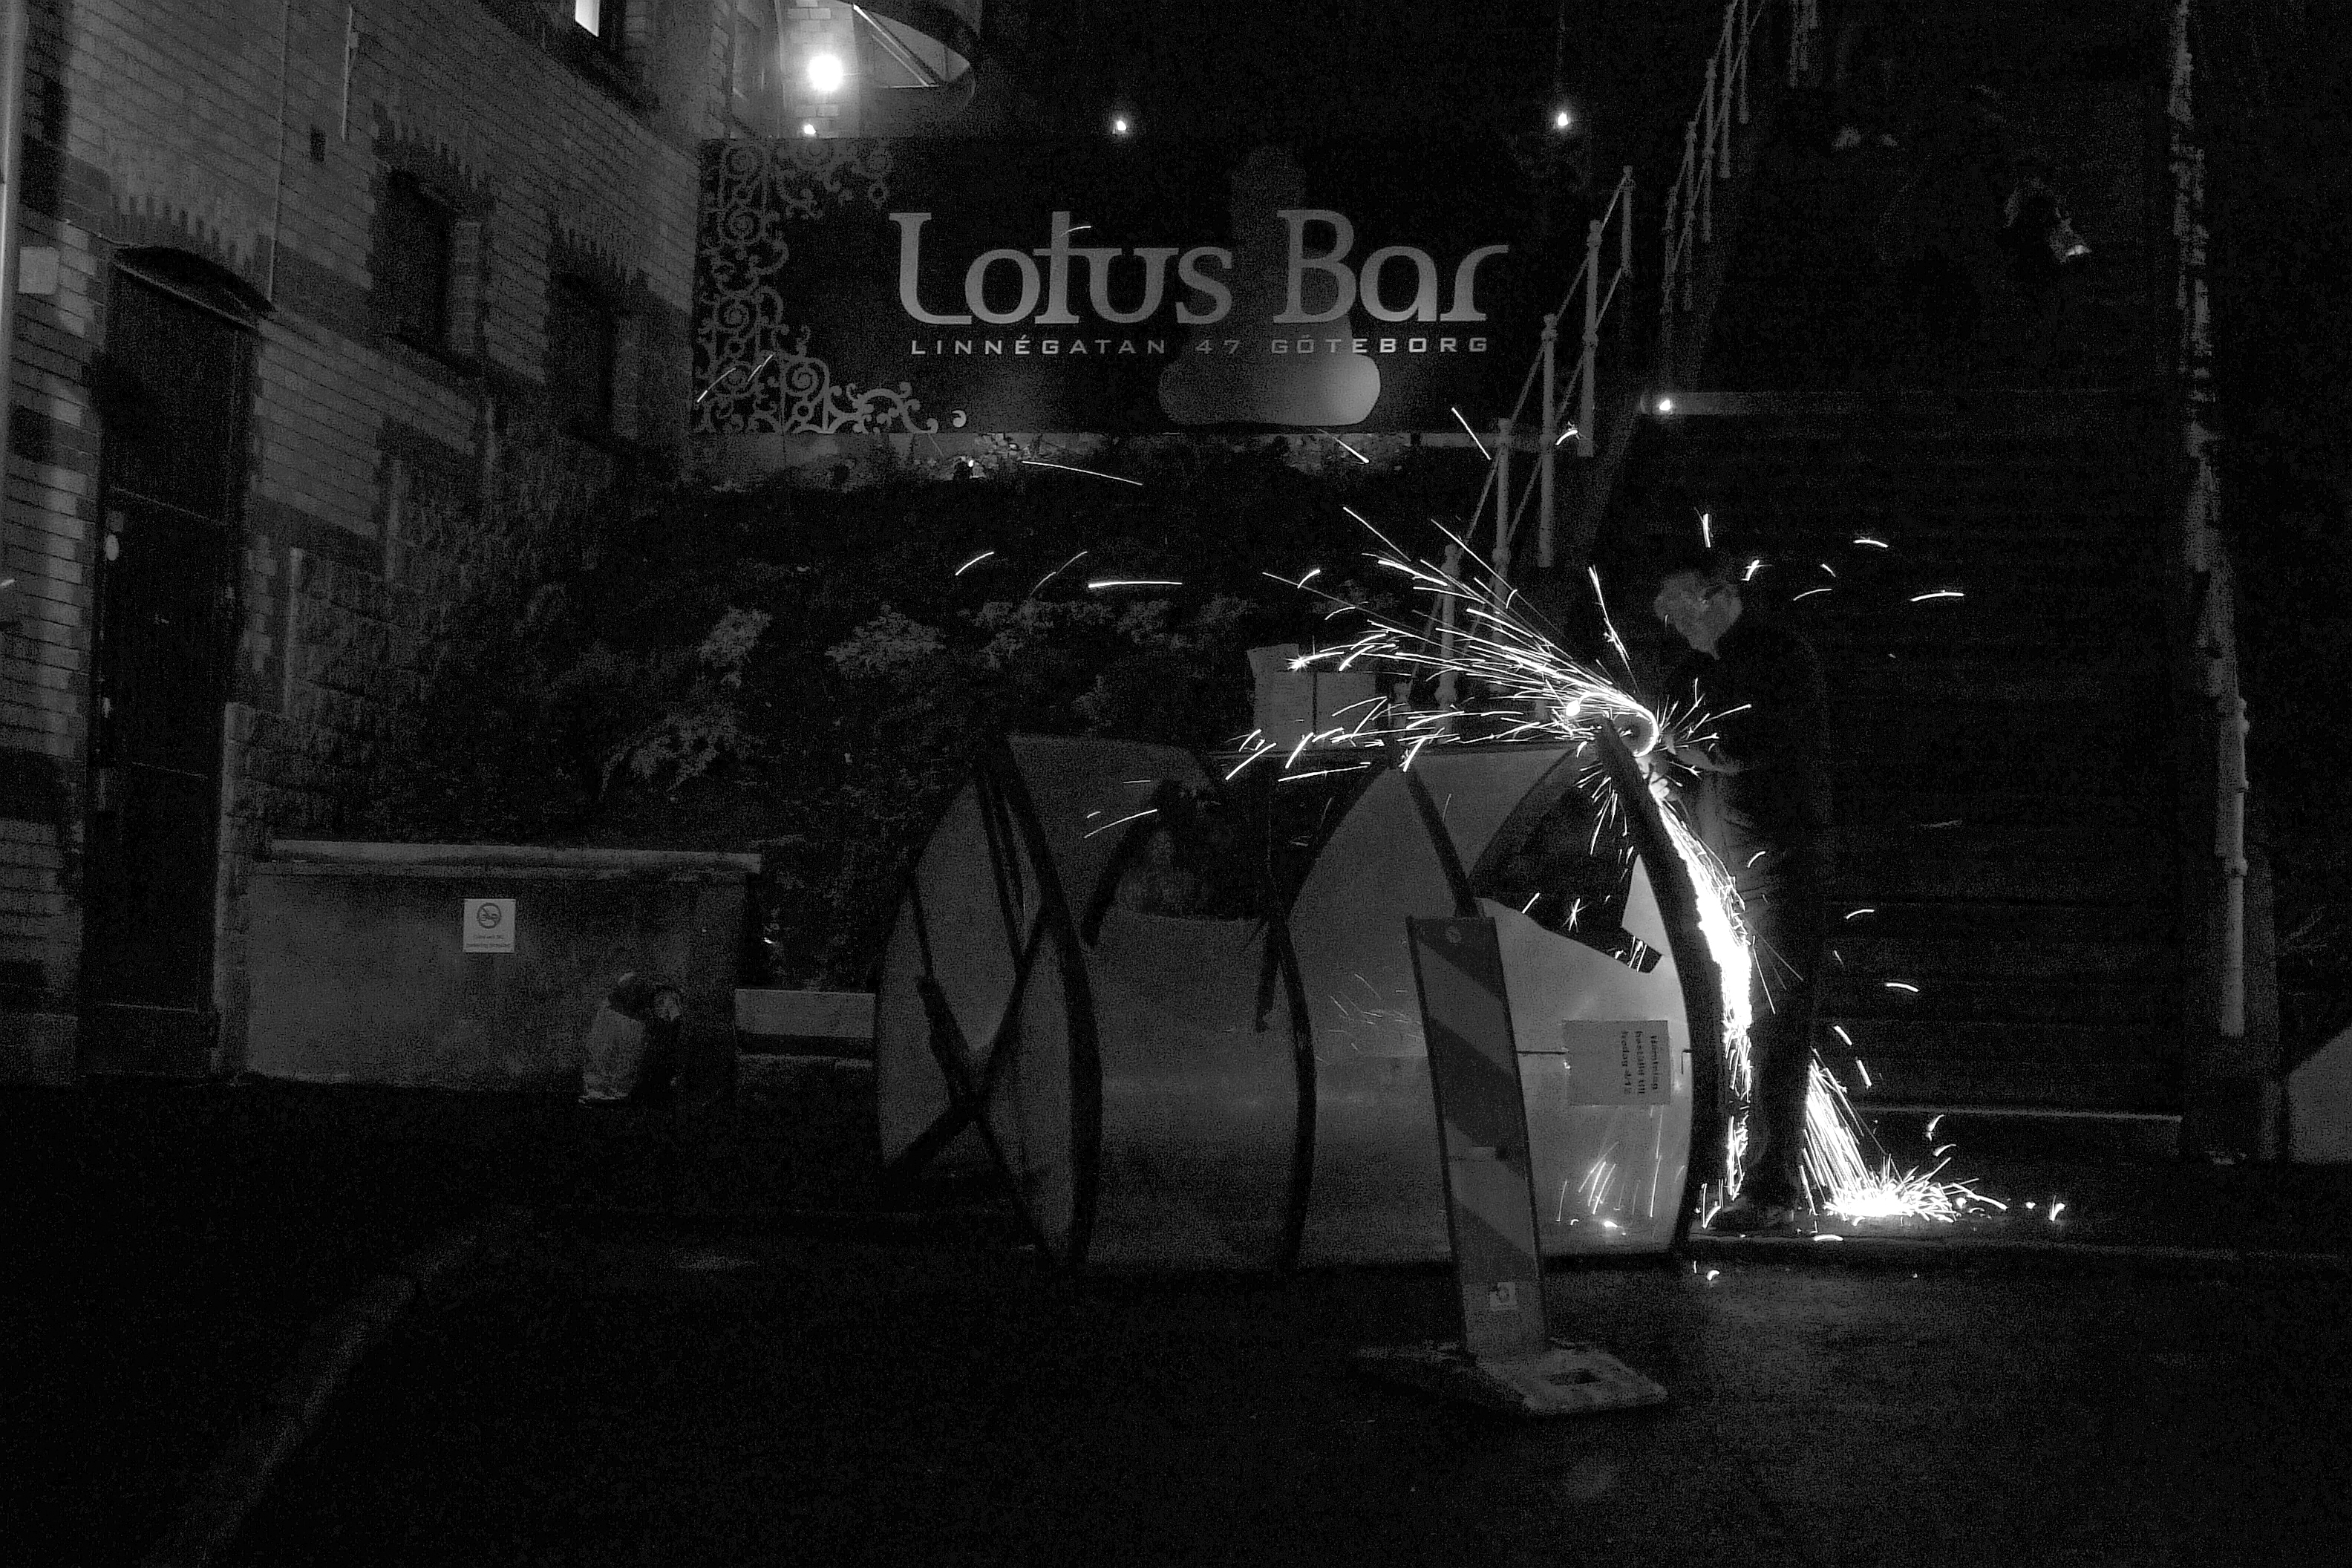
light, black and white, white, night, photography, bar, darkness, black, monochrome, lighting, bw, blackandwhite, blackwhite, sweden, sw, schwarzweiss, schwarzweis, shape, midnight, schwarzweissfotografie, schwarzweisfotografie, gteborg, schweden, gothenburg, goeteborg, flex, funken, schleifer, monochrome photography, film noir